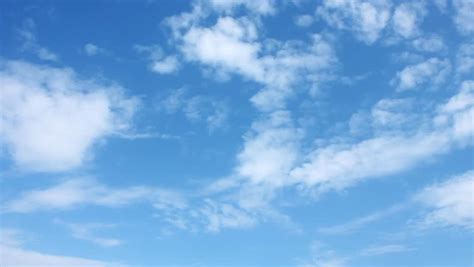
Weather: sun or clear